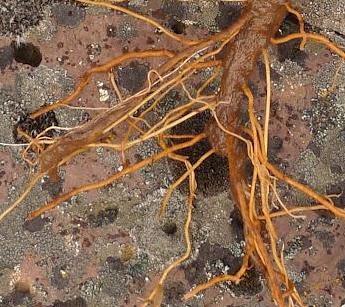
Texture: fibrous